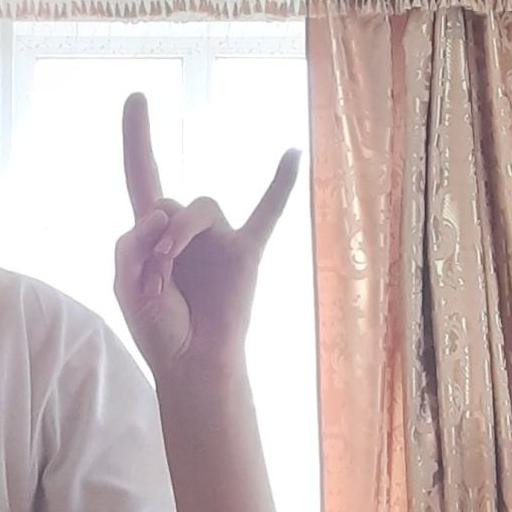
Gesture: rock